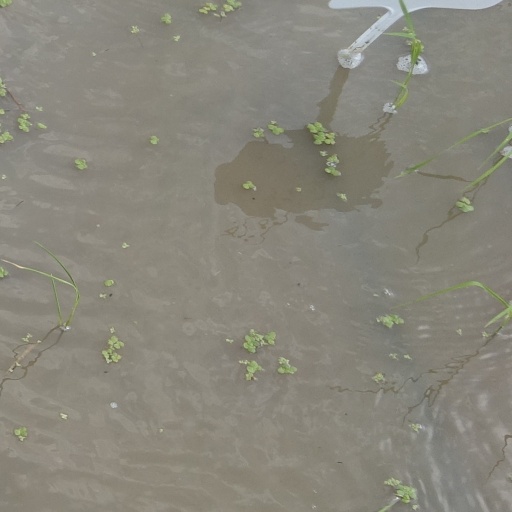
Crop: rice